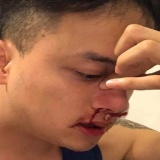
ca sĩ Cao Thái Sơn